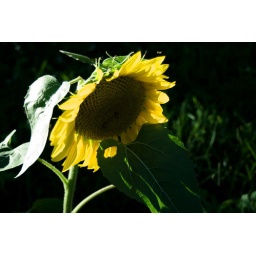
I saw this lonely flower by the side of the road on my walk to work one morning.